Weightlifting at the 2022 Mediterranean Games

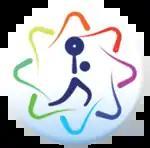

The weightlifting event at the 2022 Mediterranean Games was held in Oran, Algeria, from 1 to 4 July 2022.